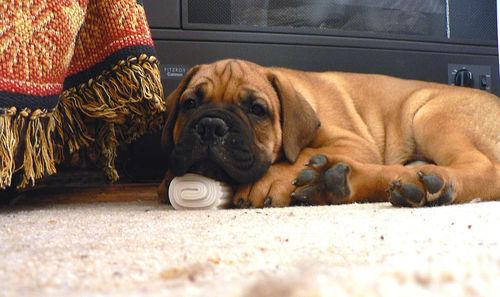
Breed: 231-n000077-bull_mastiff